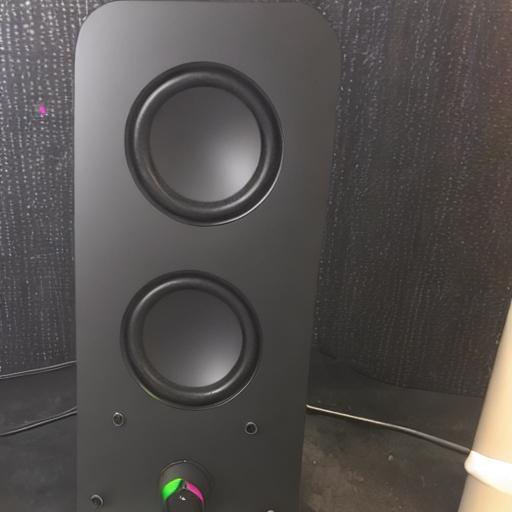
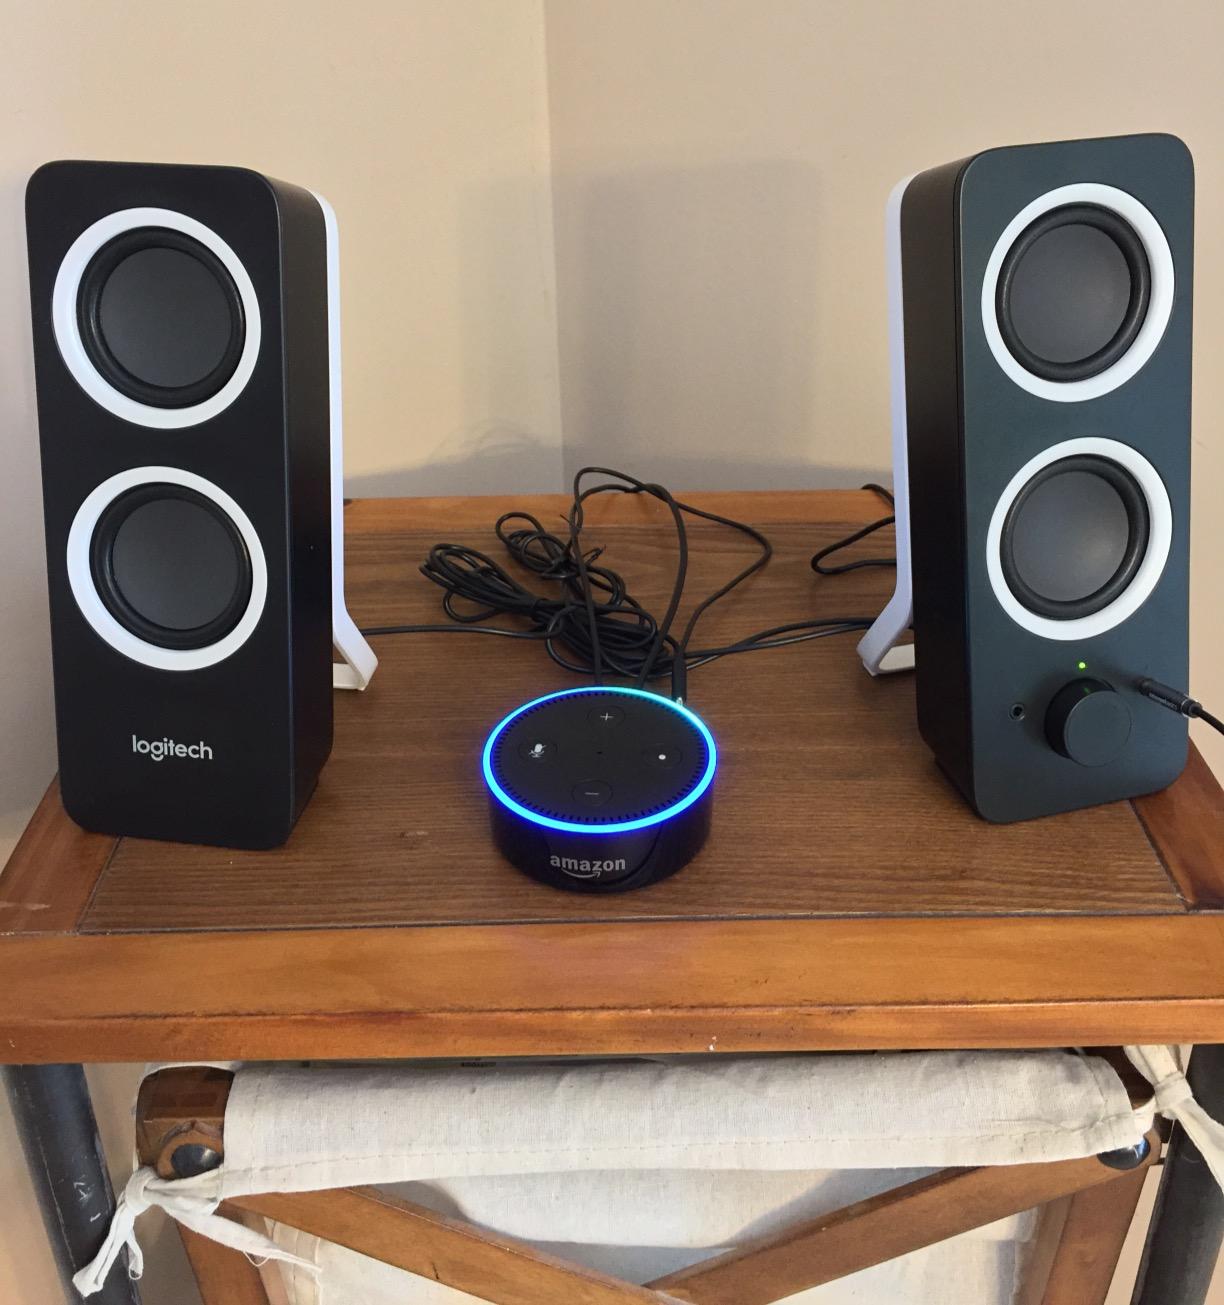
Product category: speaker
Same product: no